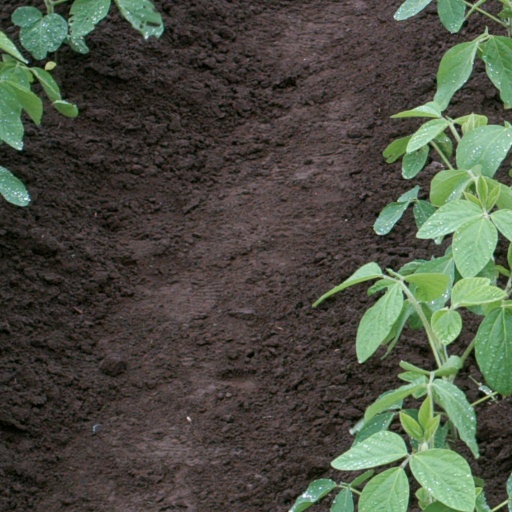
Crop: soybean